Rina Natan

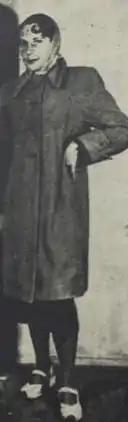
Natan in 1953

Rina Natan (September 8, 1923 – August 13, 1979) was the first known Israeli transgender woman.